Tenryūkyō Station

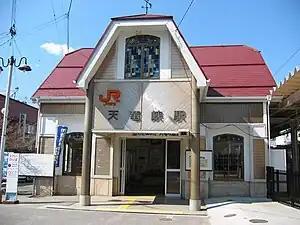
Tenryūkyō Station in March 2006

is a railway station on the Iida Line in the city of Iida, Nagano Prefecture, Japan, operated by Central Japan Railway Company (JR Central).